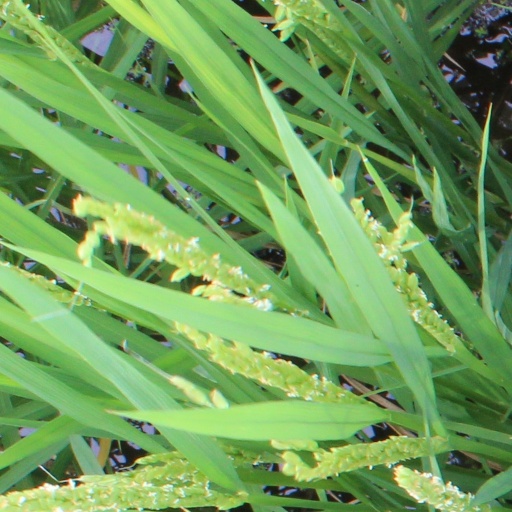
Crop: rice